Stella D'oro

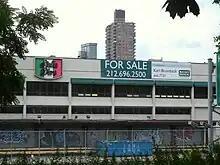
The bakery in Bronx for sale pictured in August 2010

Brynwood earned negative attention for its role in the work stoppage and sale of Stella D'oro, including a reference in an op-ed piece by the AFL–CIO's Richard Trumka, published in "The Wall Street Journal" in April 2010.